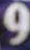
Number: 9